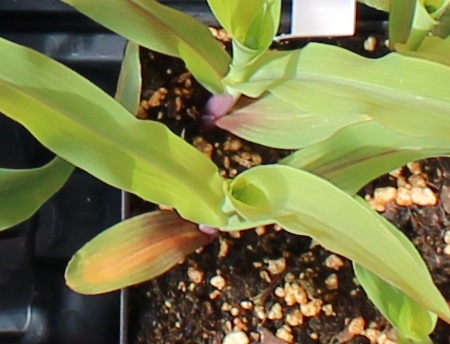
Label: Corn